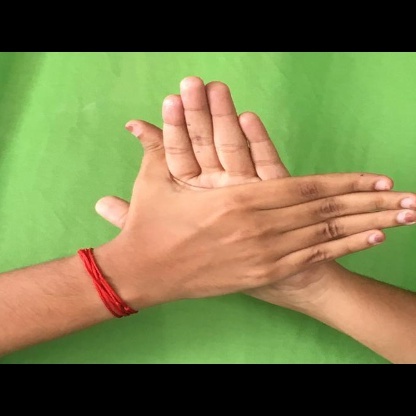
Mudra: Chakra